10 Attitudes

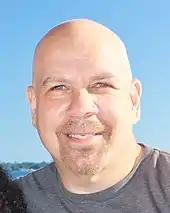
Actor Jason Stuart "(pictured in 2010)", also one of film producers and one of story improvisers, portrays the film's main character Josh Stevens.

The film's "Behind the Scenes" bonus feature, narrated by director Michael Gallant and actor Jason Stuart, reveal the film is mostly unscripted and improvised. Stuart did not know much about the other characters' backgrounds and what would happen next, and that some scenes were re-filmed. The deleted scenes and outtakes of Josh's fifth suitor Ryan (Bryan Shyne), a personal trainer, show Josh explaining his romantic background to Ryan during their training sessions; Ryan invites Josh to his apartment and Ryan massages him on a massage table in the apartment.